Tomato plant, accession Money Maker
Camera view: bottom (45 deg); turntable rotation: 270 degrees
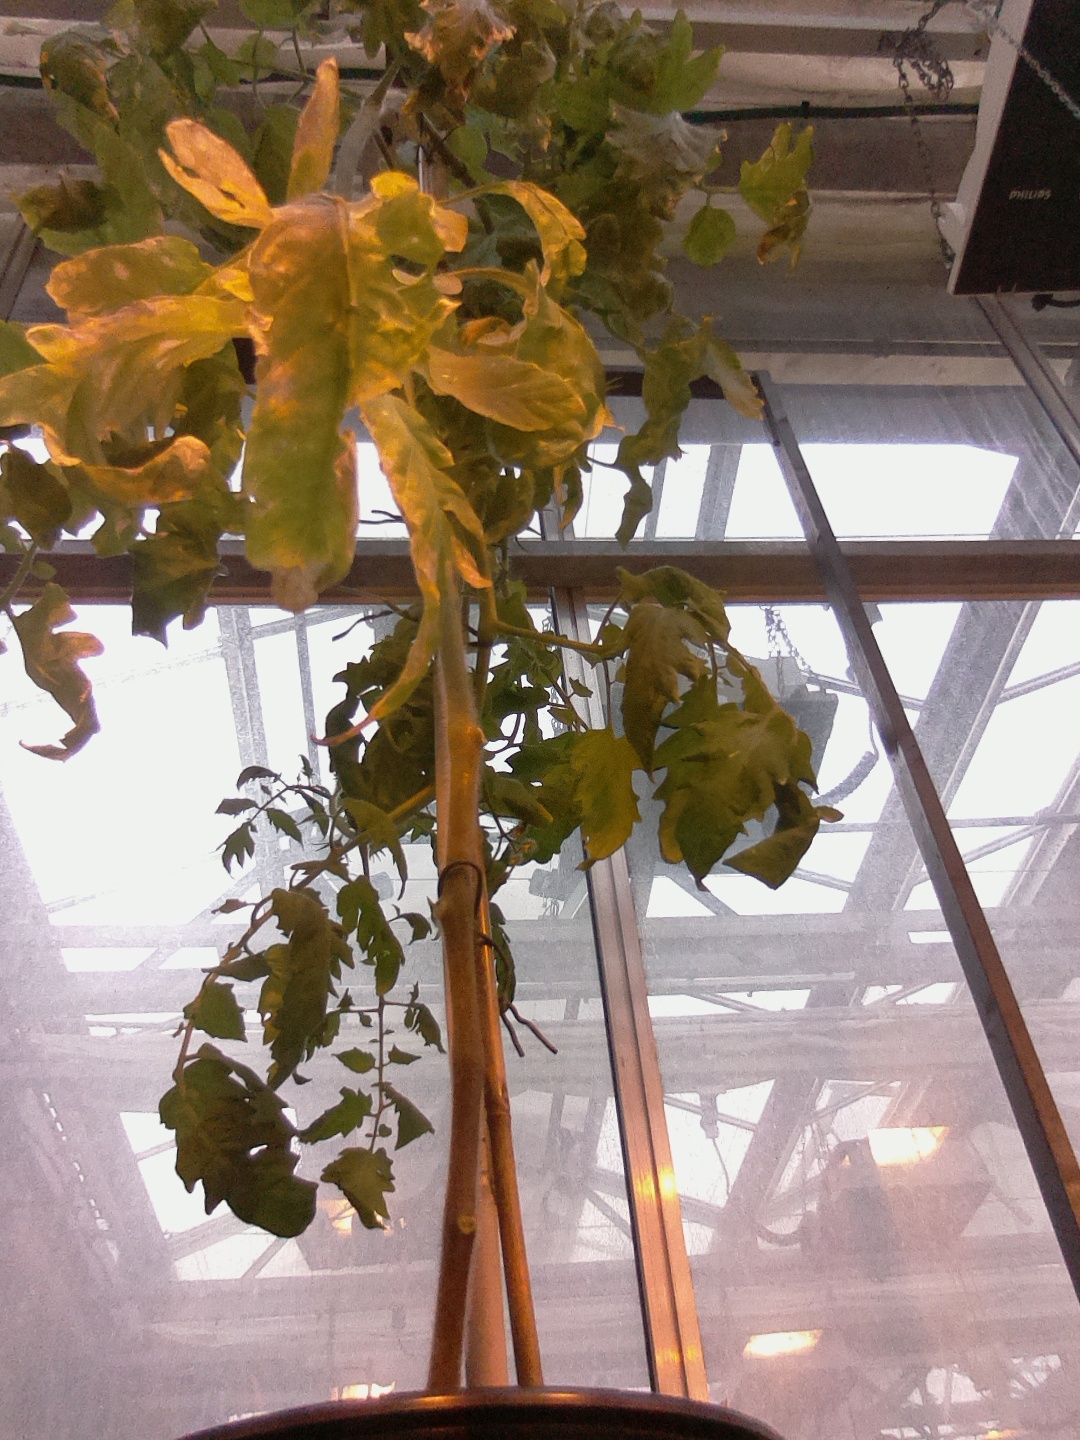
BBCH growth stage 78: 80% -90% of final fruit size